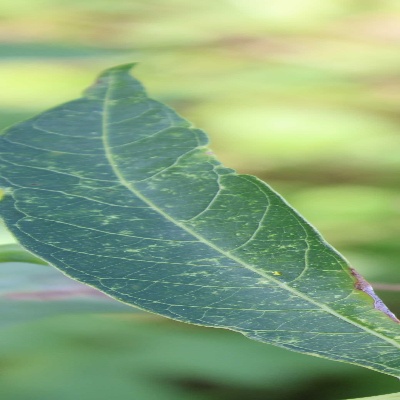
Crop: Cassava
Condition: green mite